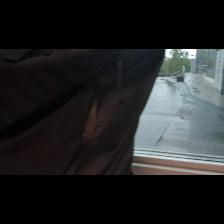
Label: NonHuman